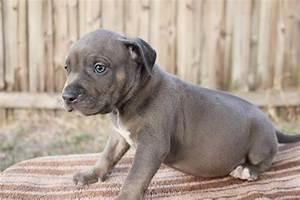
dog